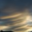
Label: cloud